The Kwartet

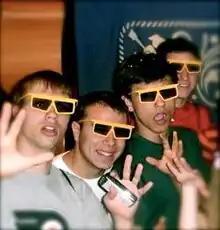
The Kwartet in a 2011 promotional photo, with Dean Rottau still in the band

The band formed in 2009, initially under the name "The Kwartet." Two notable differences from the modern-day group were The lineup (Dean Rottau was a member, later replaced by Billy Ford) and their genre- jazz. As the backing band on a rerelease by Bubi Chen, an Indonesian musician, the Kwartet made their label-debut on the Lokananta label. A two-year hiatus put them out of the public spotlight and, despite performing local gigs at local talent shows and karaoke clubs, the band went unbooked for the next two years.